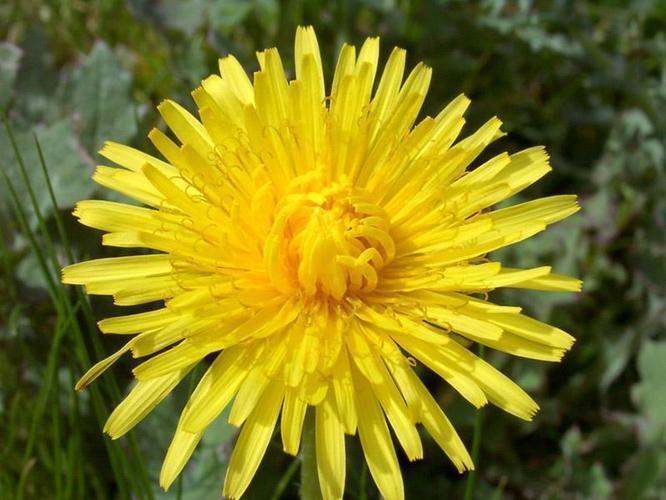
Label: common dandelion